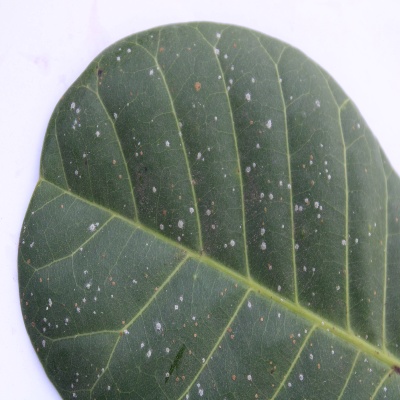
Crop: Cashew
Condition: red rust